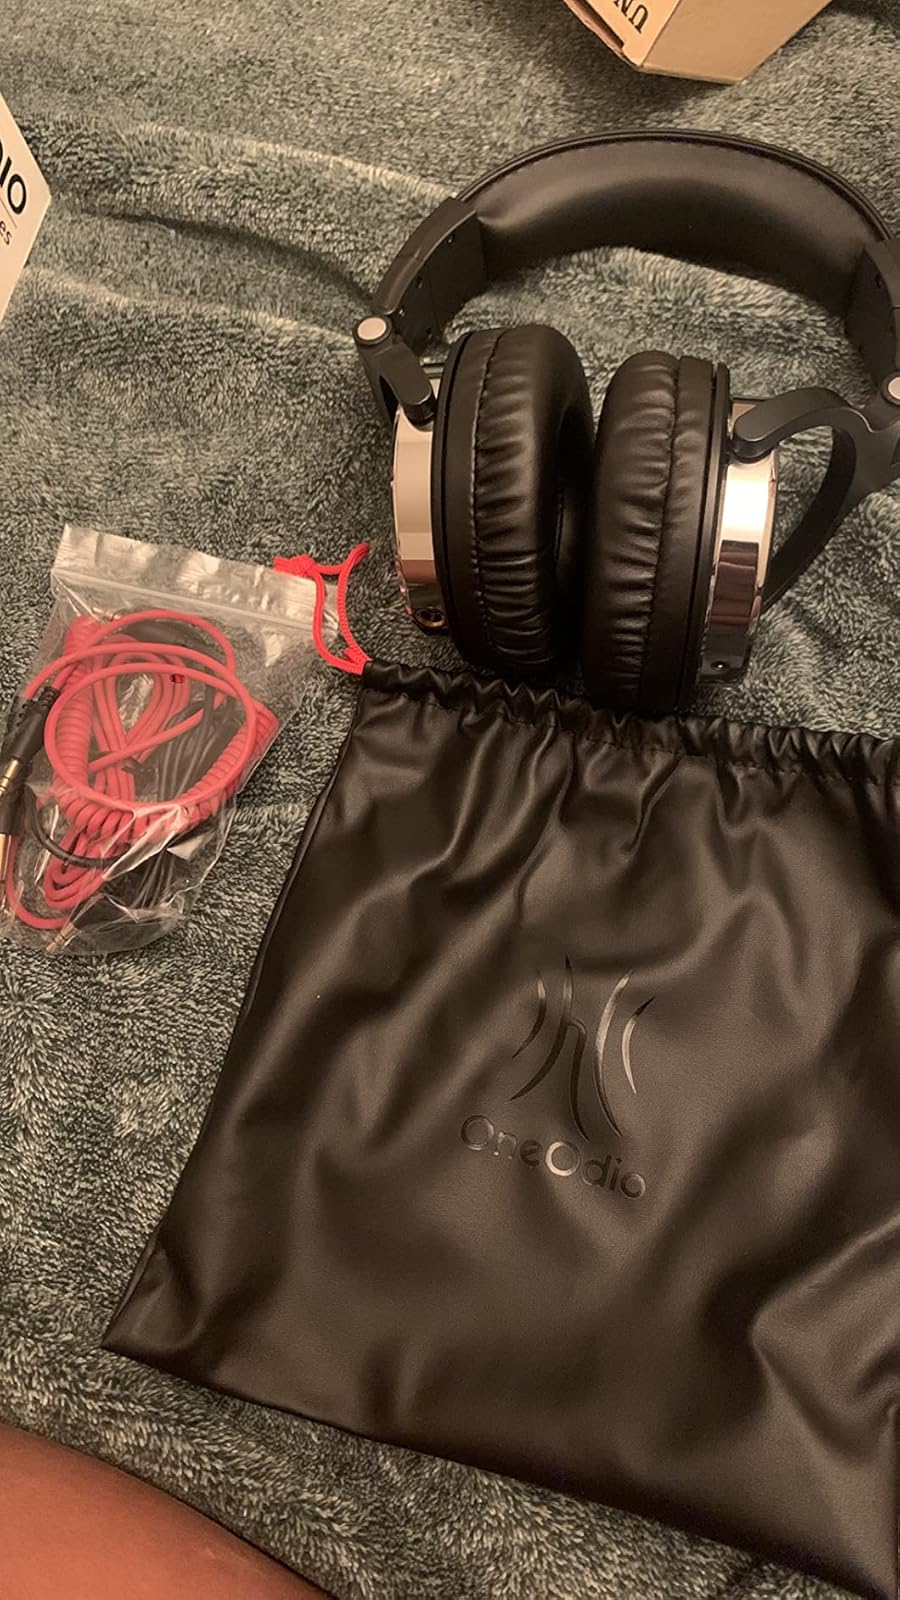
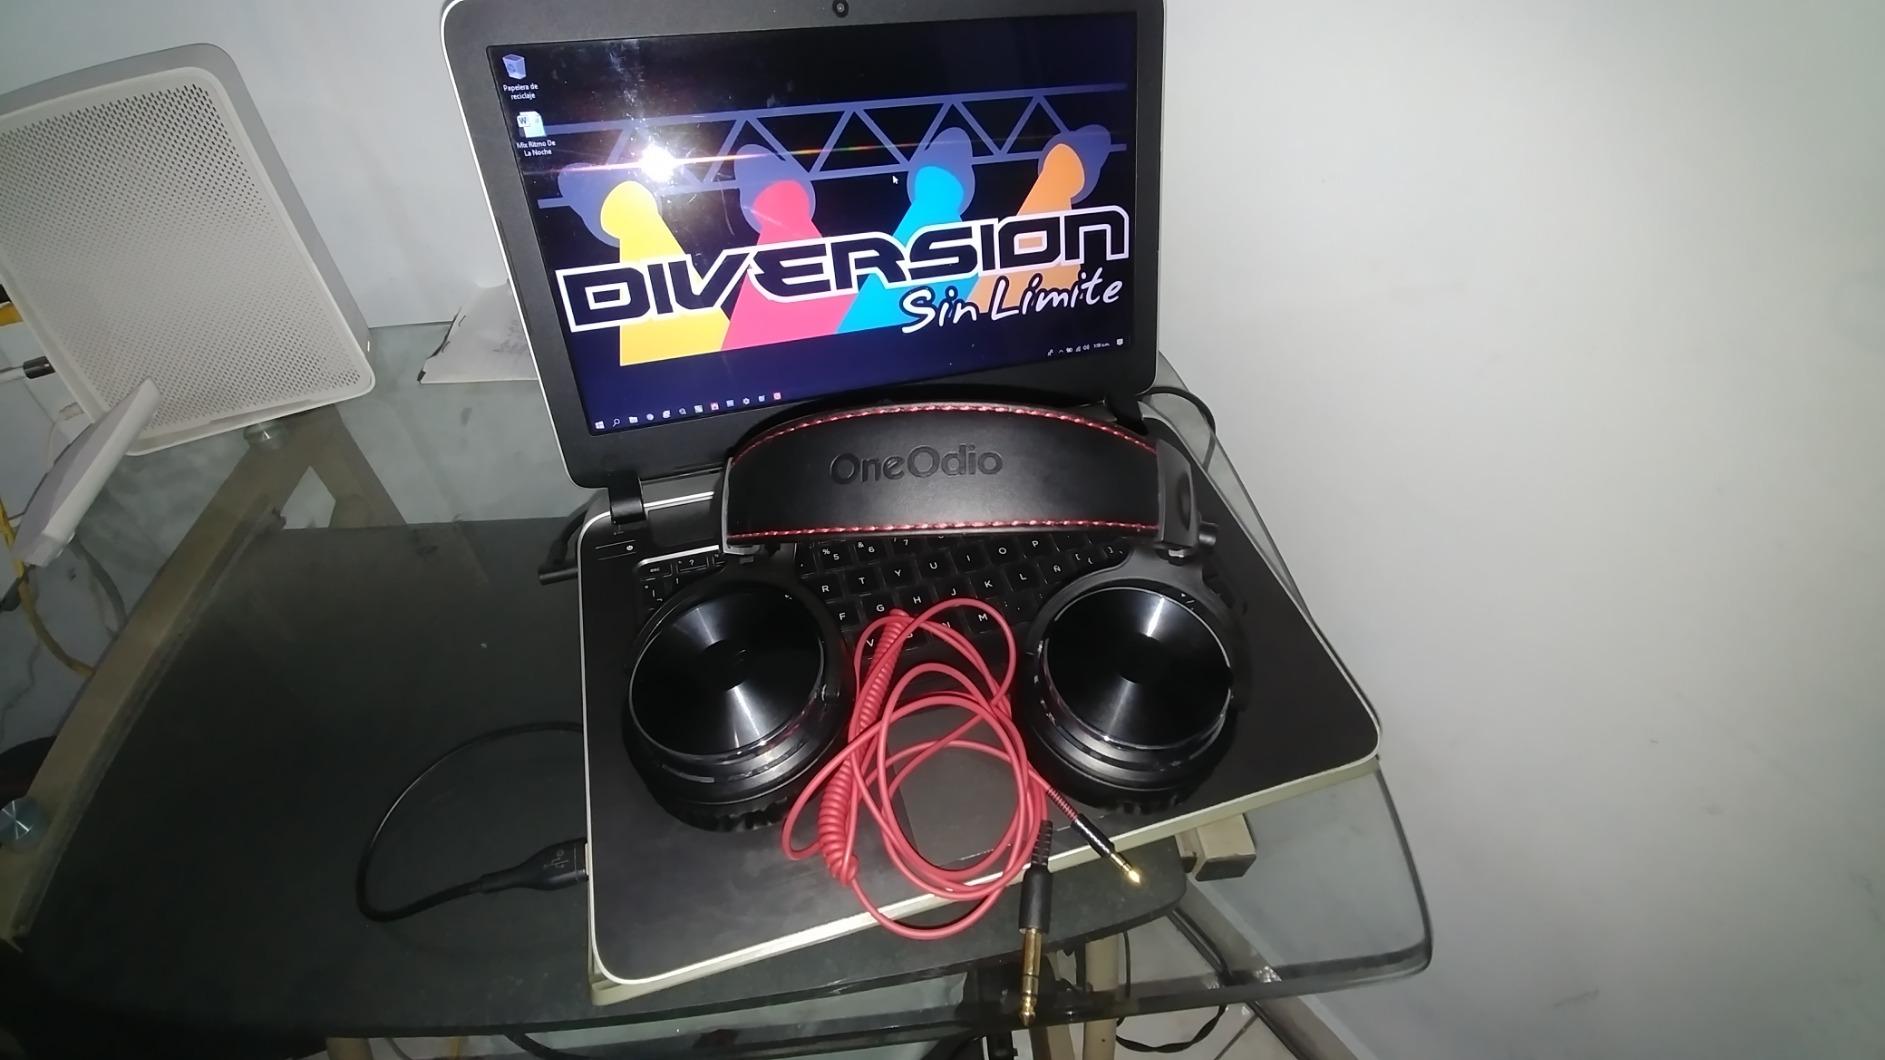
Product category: headphones
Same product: yes